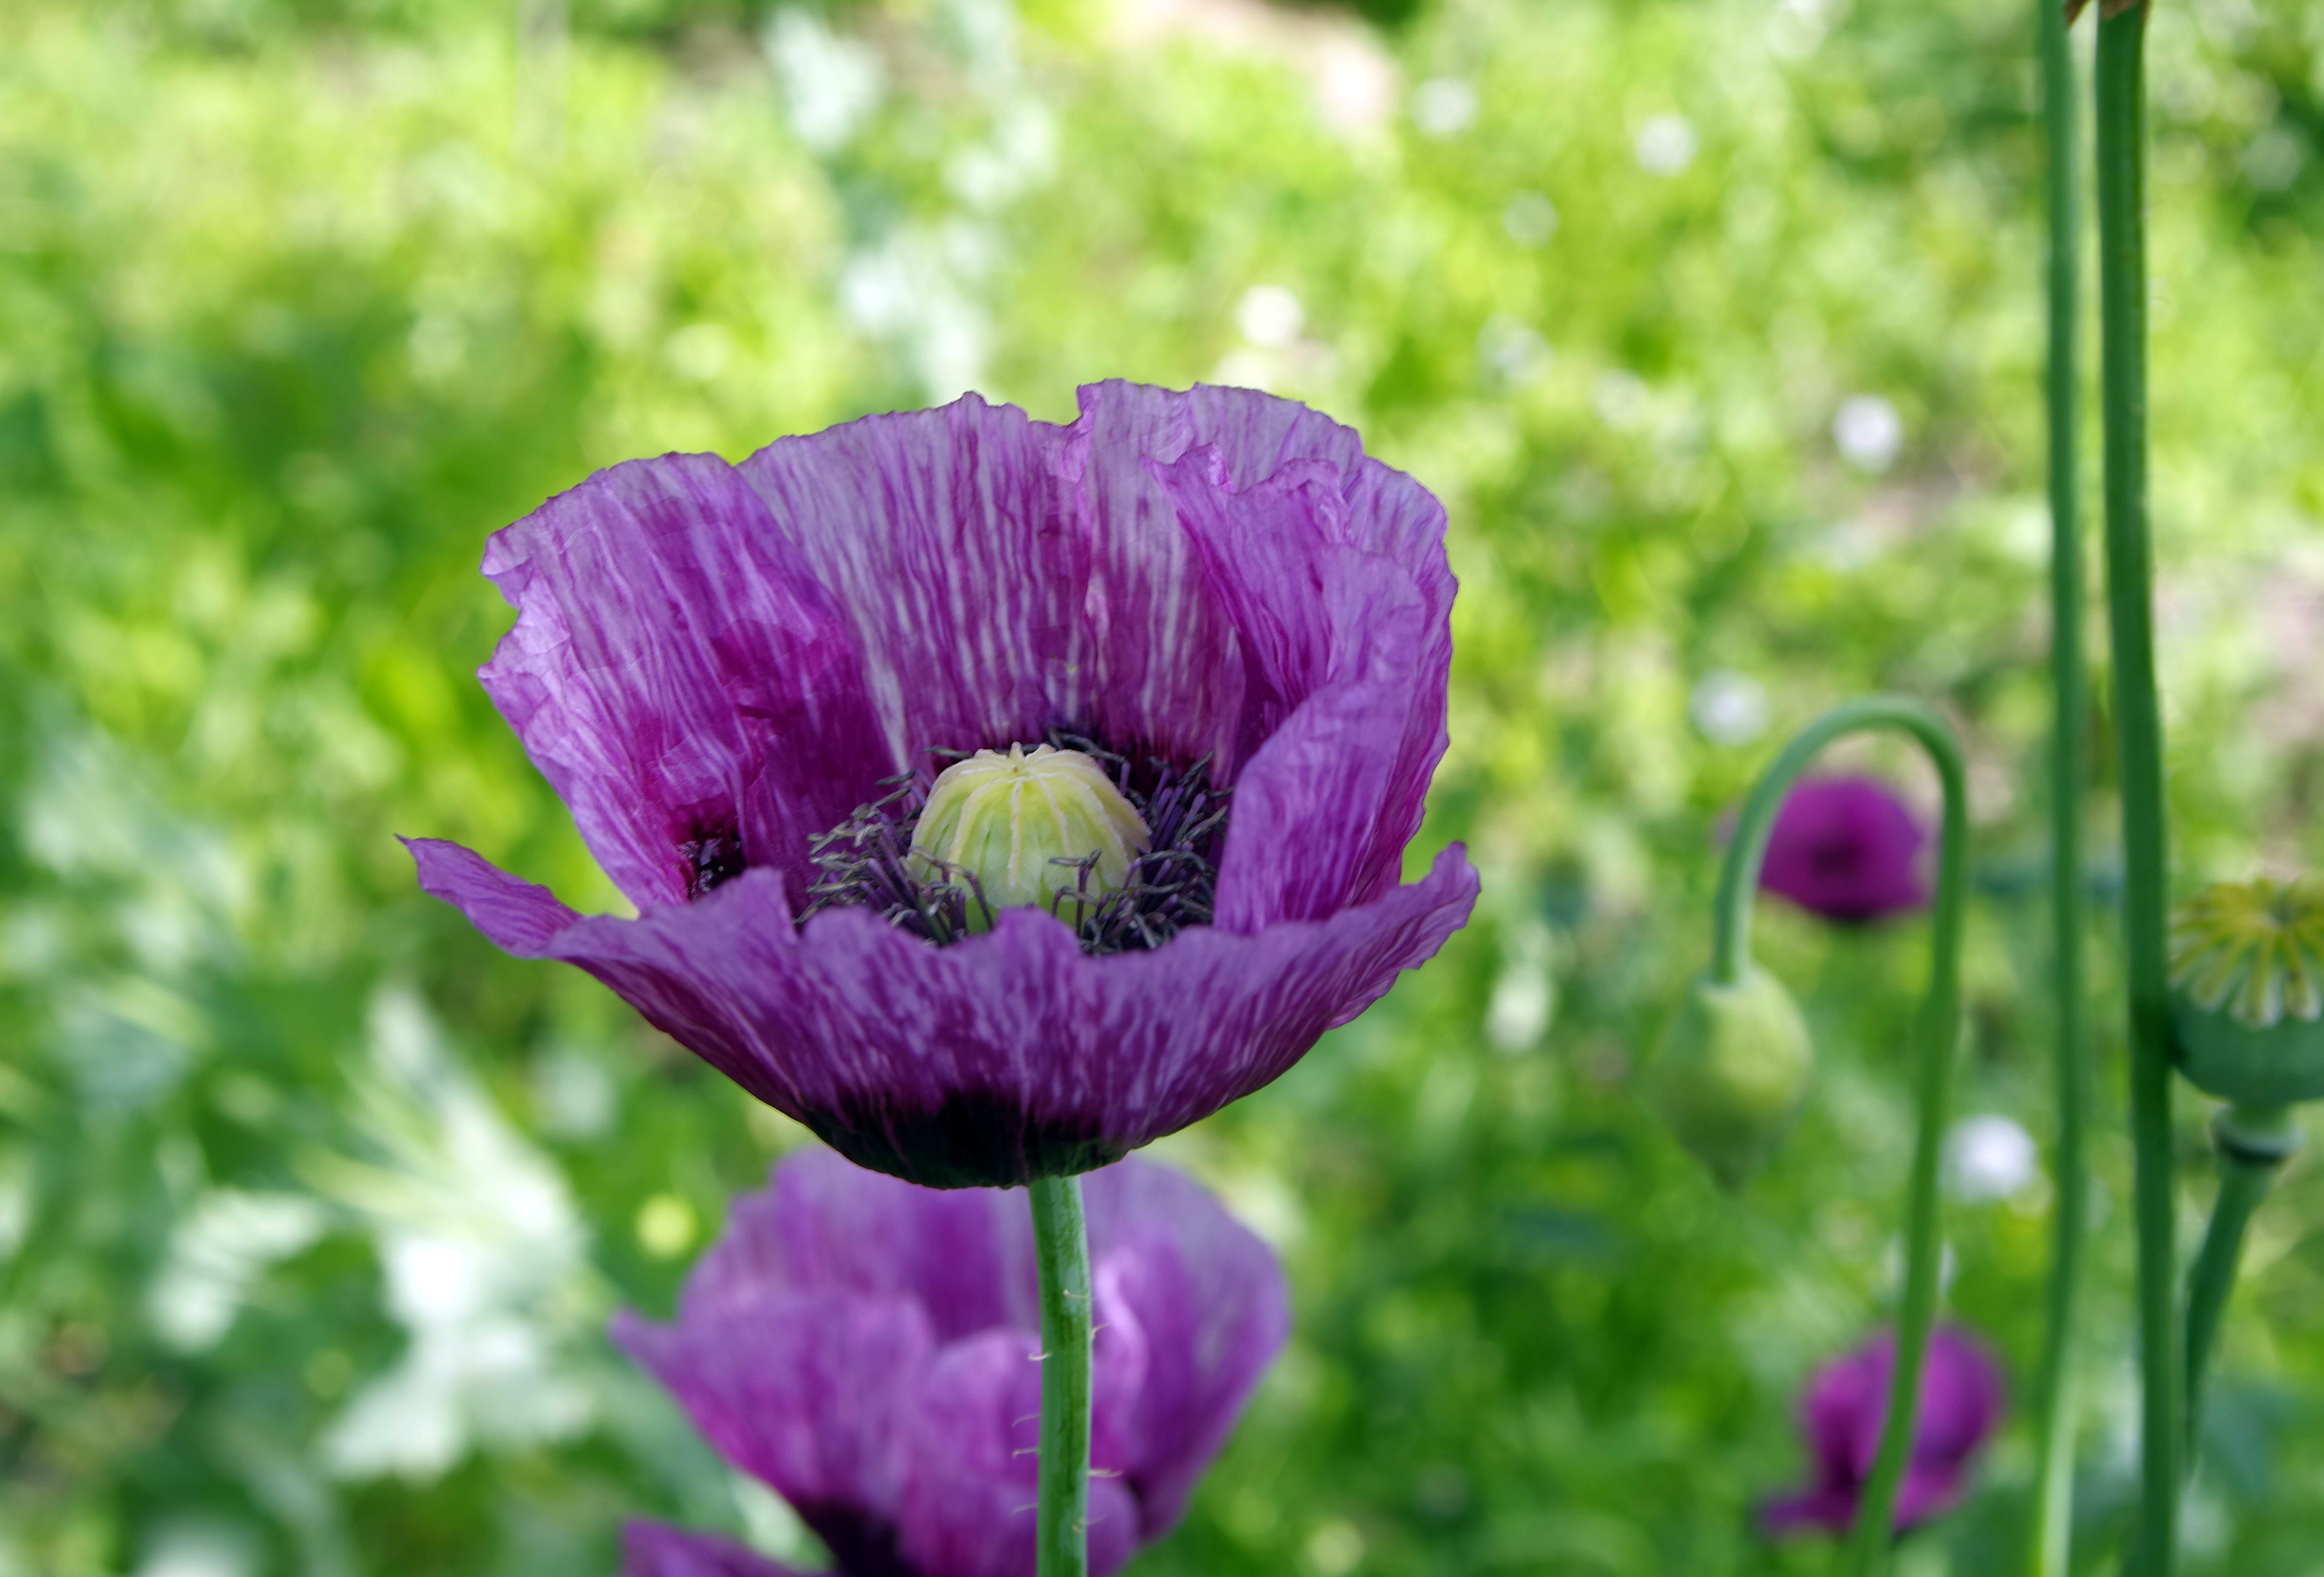
nature, plant, field, meadow, flower, petal, botany, garden, flora, wildflower, flowers, violet, poppy, poppies, colored, grasshopper, full bloom, macro photography, extremely, flowering plant, the petals, the delicacy, dashing, large flower, plant stem, land plant, poppy family